CZ 805 BREN

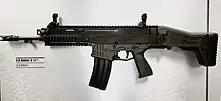
CZ BREN 2 with an 11 in barrel

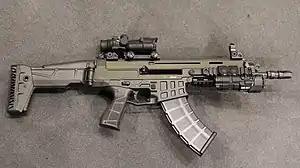
French GIGN adopted the CZ BREN 2 chambered in 7.62×39mm

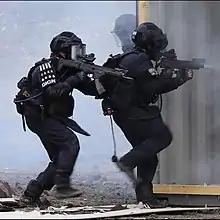
French GIGN operators with the CZ BREN 2 chambered in 7.62×39m

The CZ BREN 2 is a modular assault rifle that improves upon the original CZ 805 BREN design based on the experience of users.